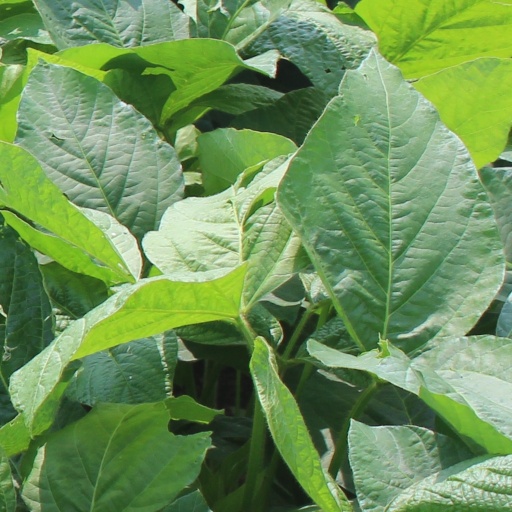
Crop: soybean